Bridal Mask

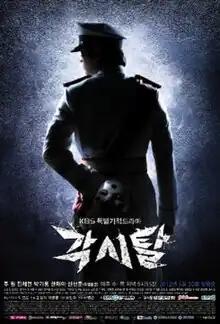
Promotional poster

Bridal Mask is a 2012 KBS2 period drama based on the popular Korean manhwa by Huh Young-man. Set in Seoul, Korea, during the 1930s Japanese colonial era, the story follows a man named Lee Kang-to, a Korean police officer commissioned by the Japanese Police to betray his own country and aid the Japanese in the annihilation of the Korean rebellion. It stars Joo Won, Jin Se-yeon and Shin Hyun-joon.